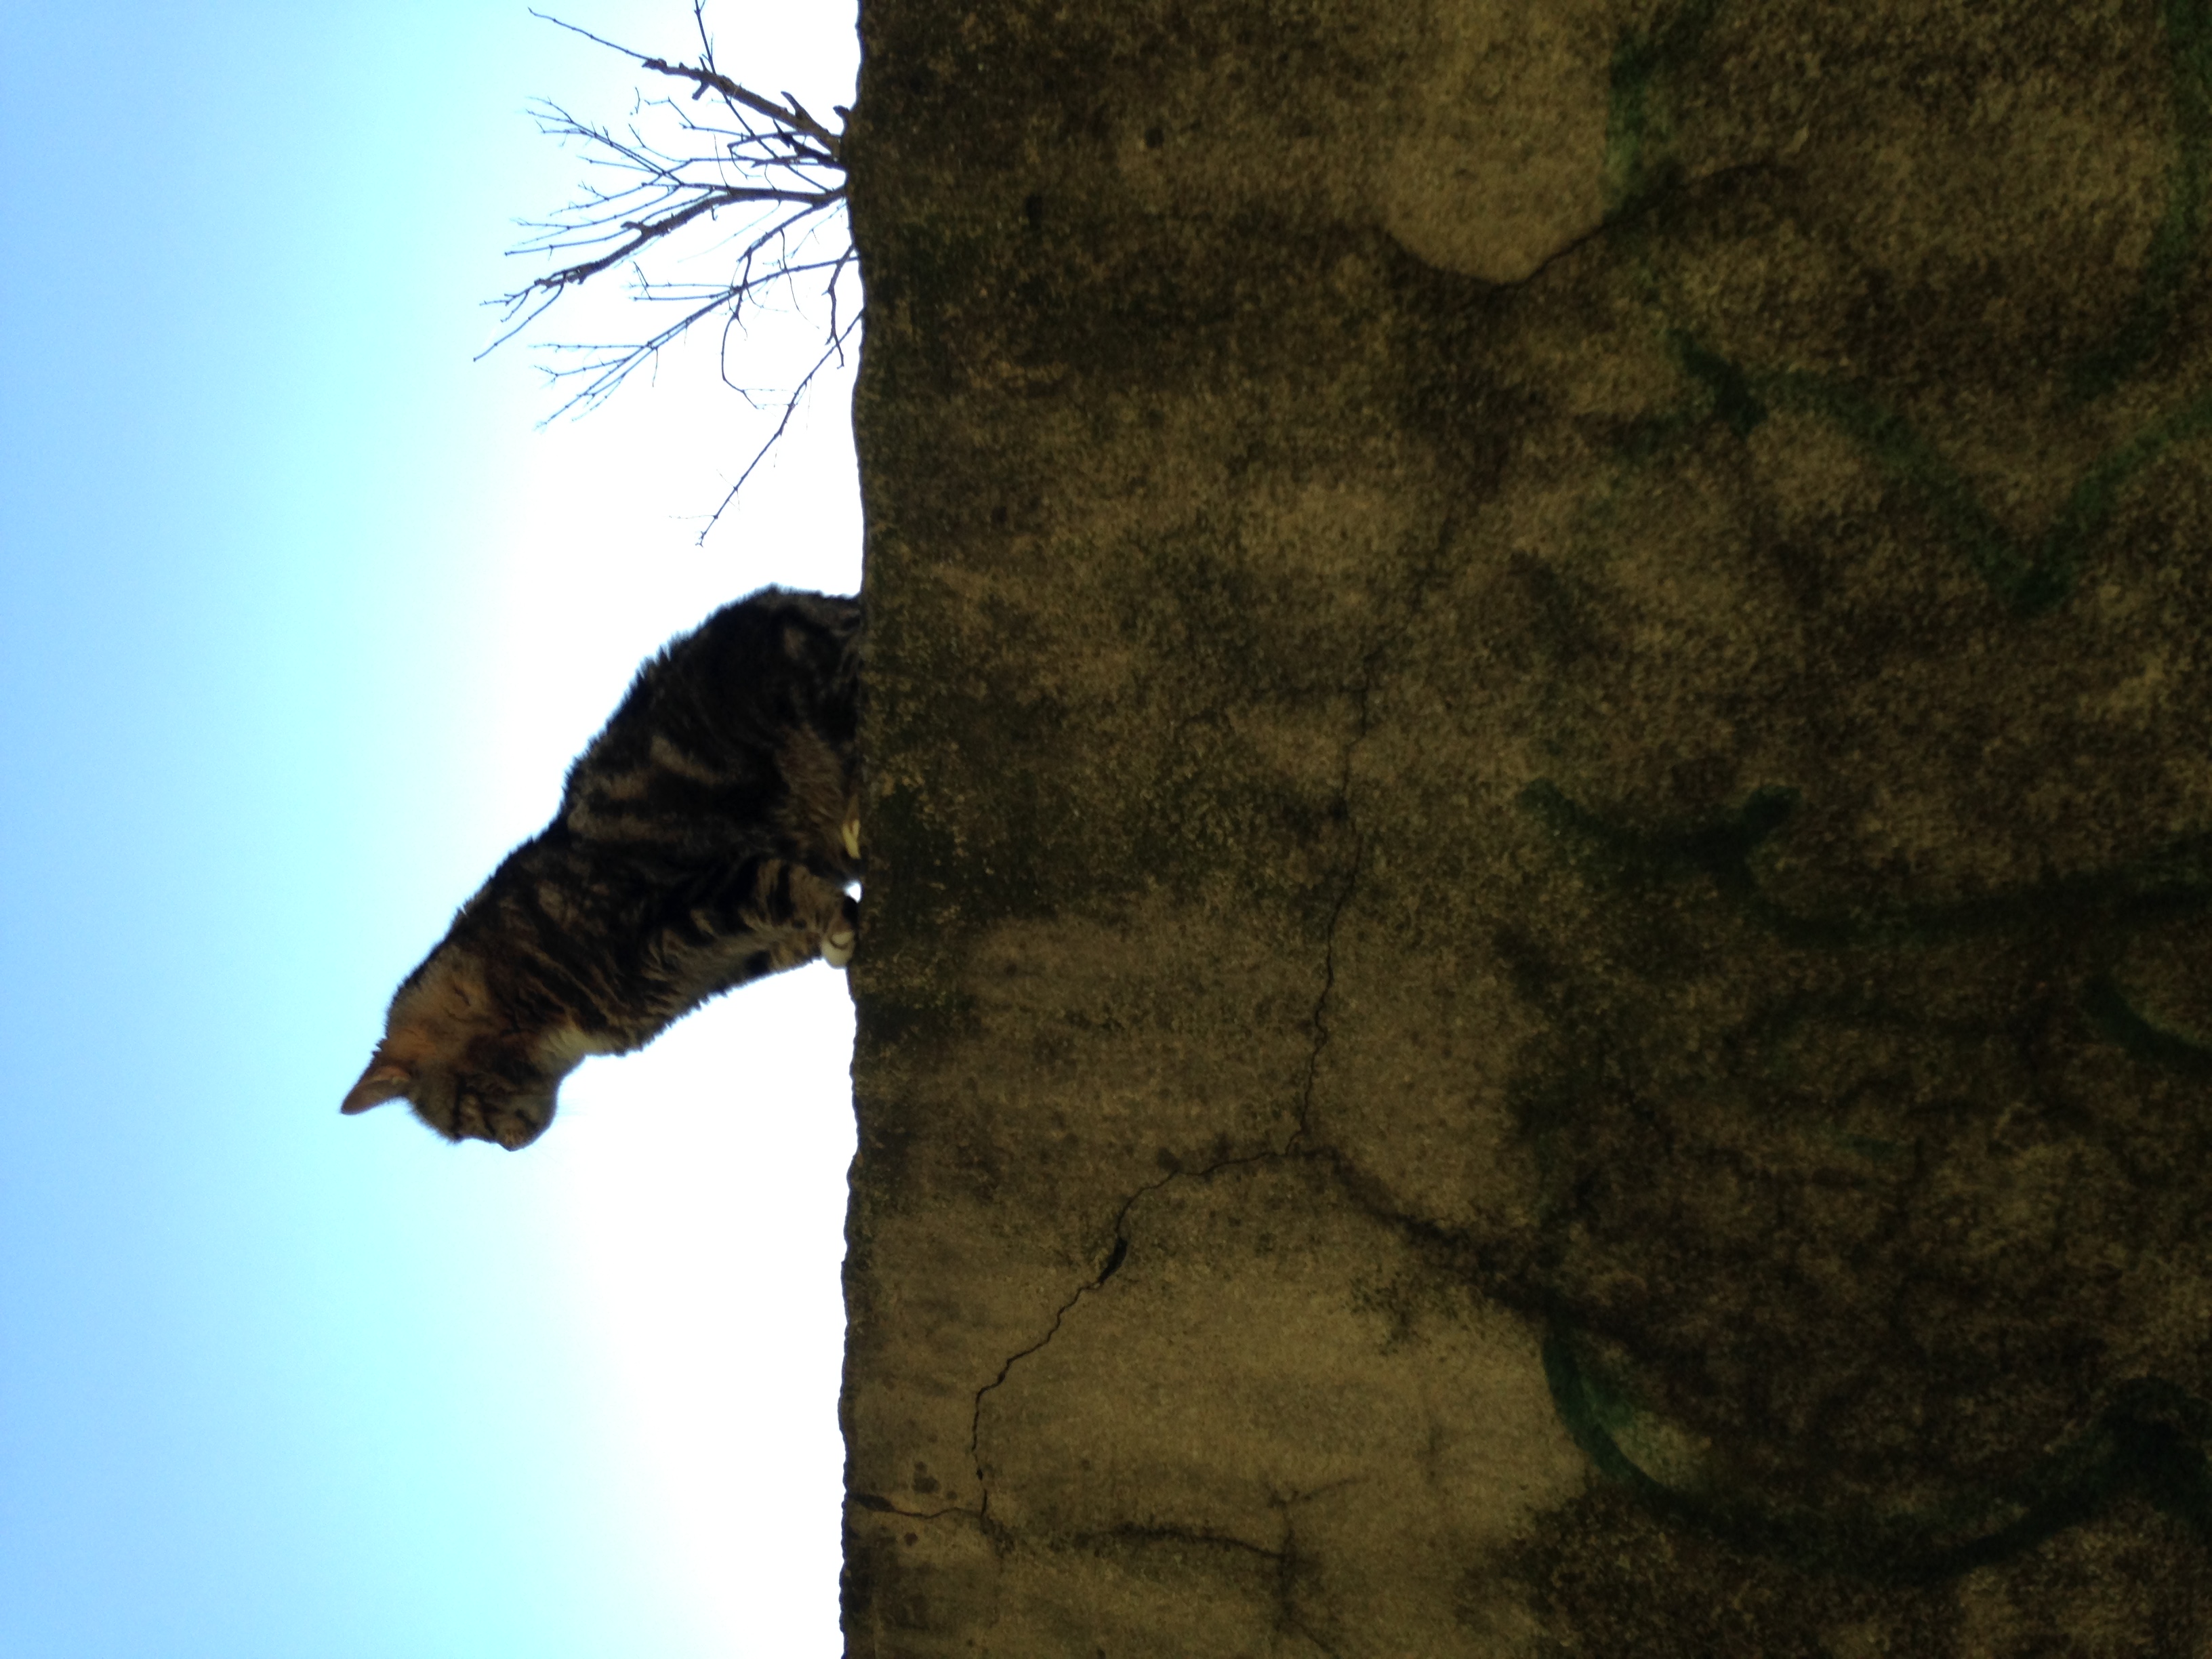
rock, wildlife, mammal, terrain, lion, big cats, cat like mammal